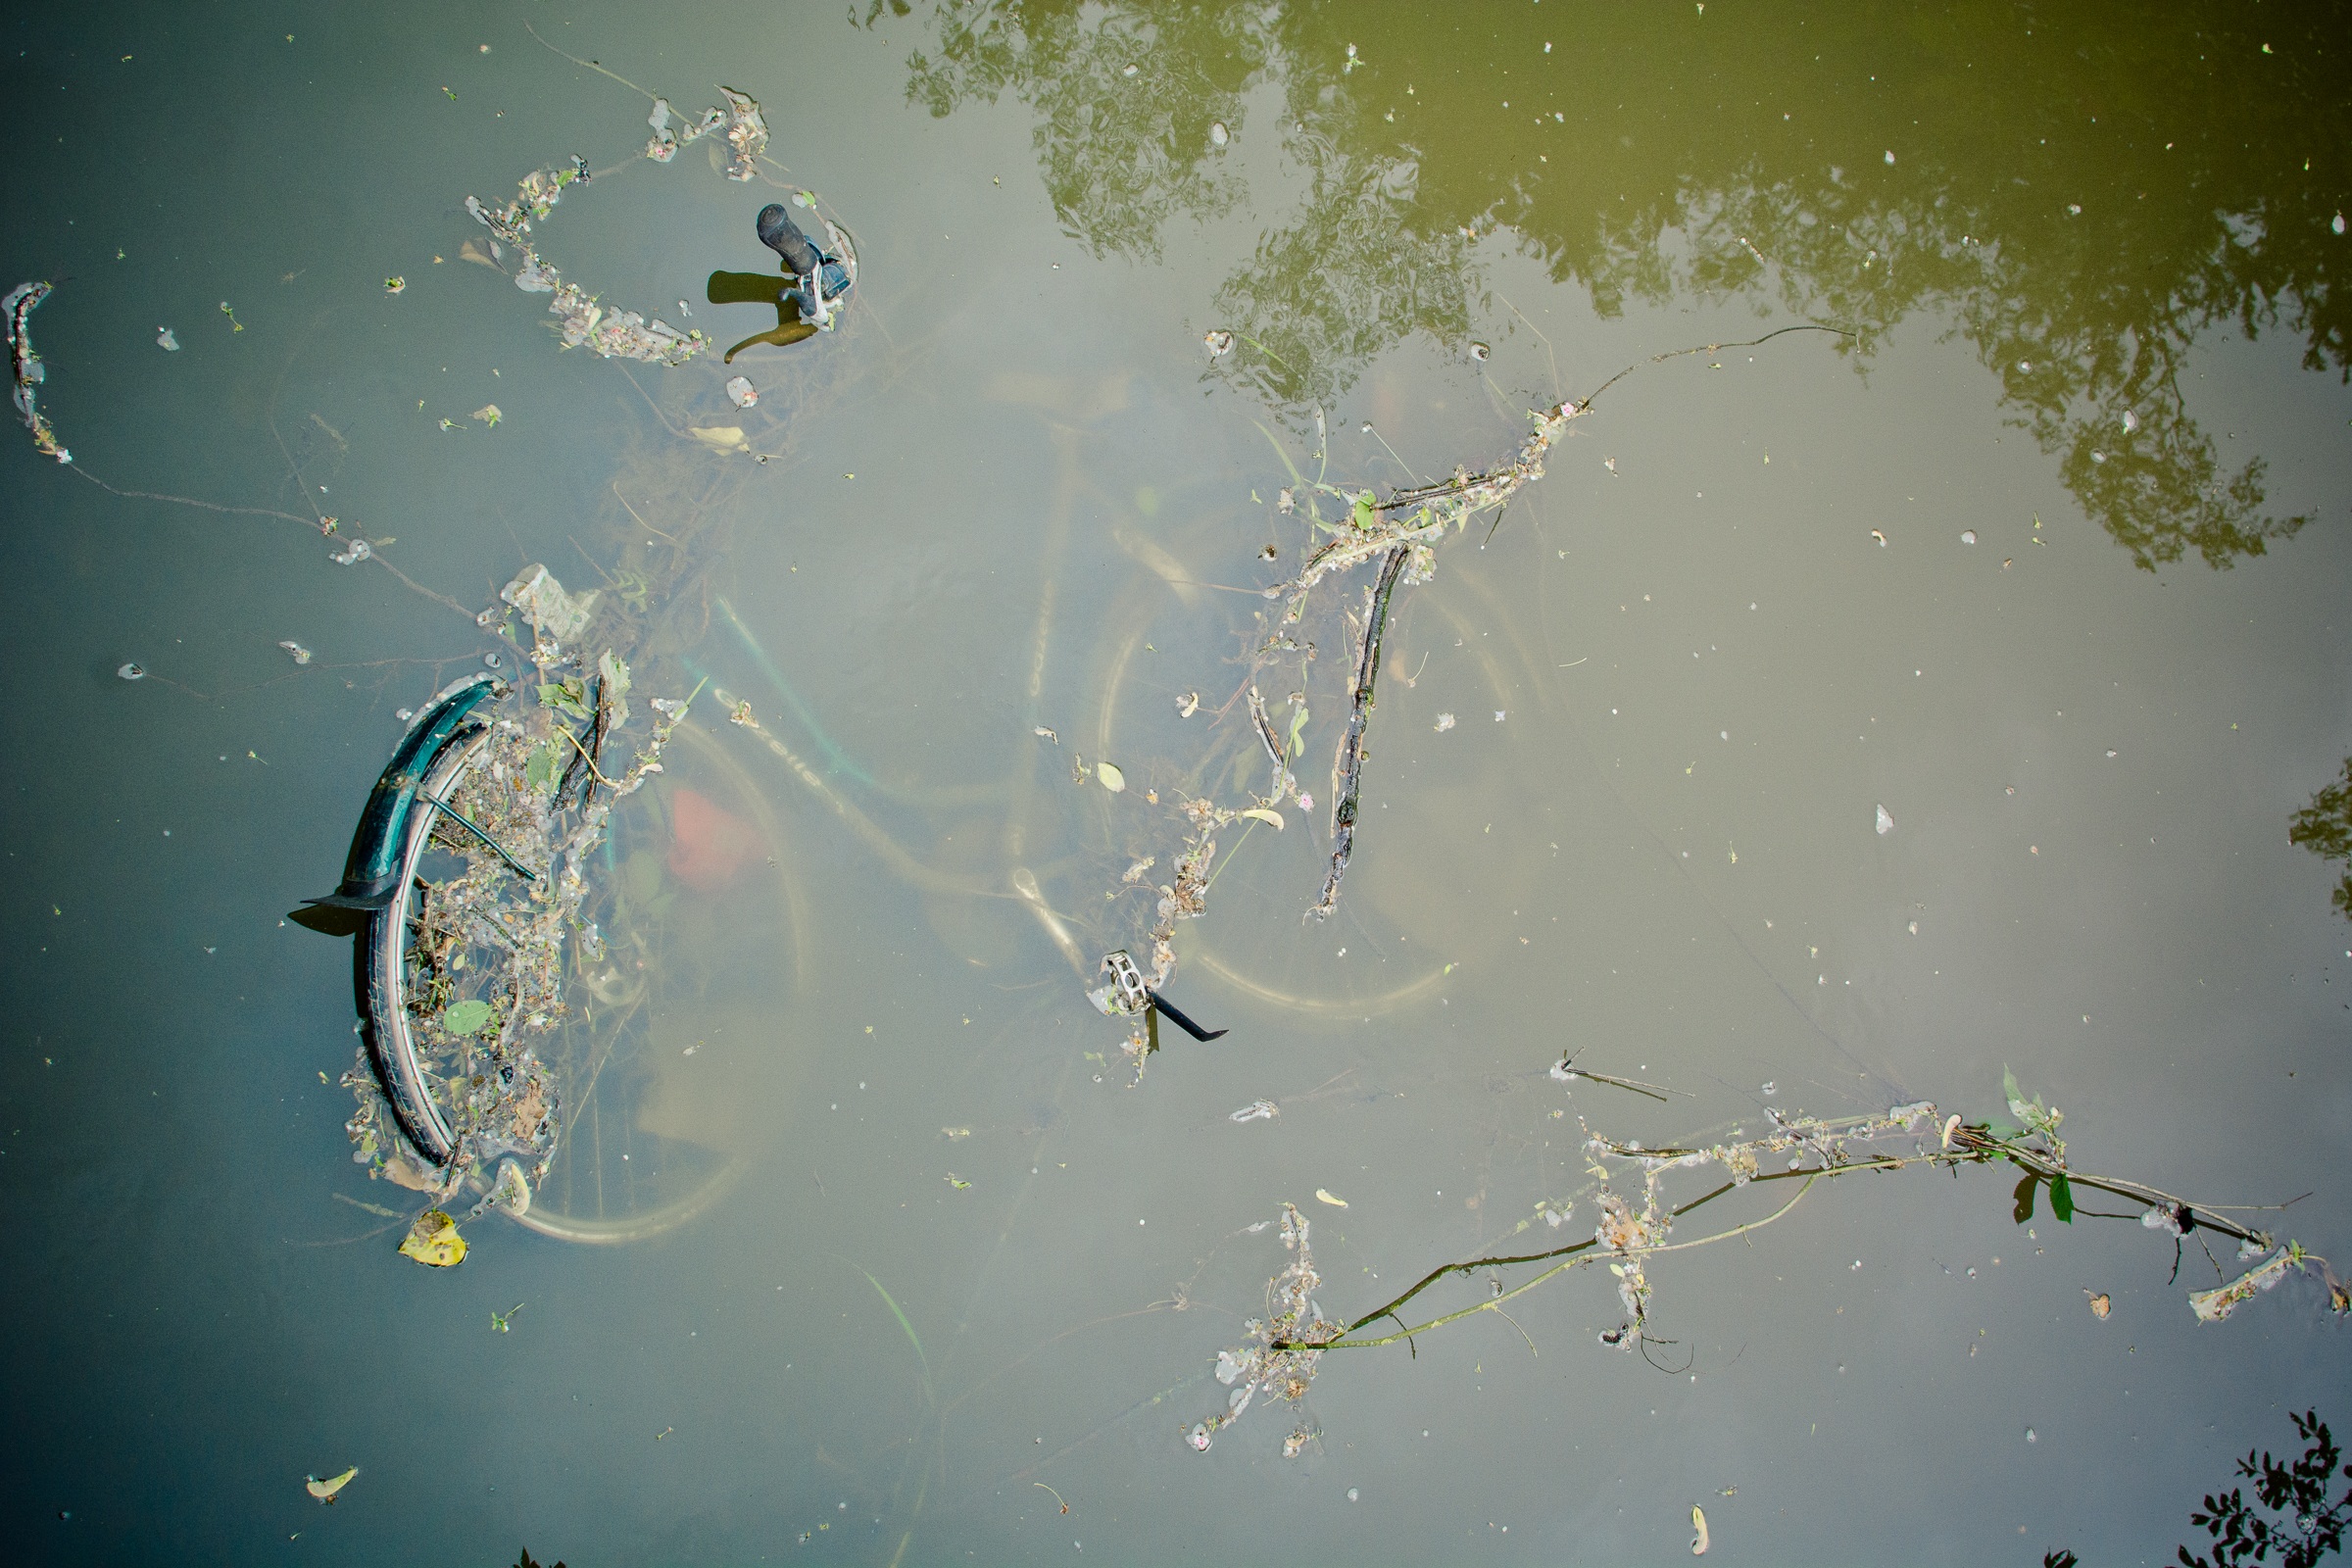
water, nature, bridge, wheel, sunlight, leaf, old, bike, river, underwater, green, reflection, biology, broken, invertebrate, rusted, garbage, channel, pollution, absorbed, macro photography, water surface, sunk, munster, thrown away, aa, dipped, atmosphere of earth, liquid bubble, marine biology